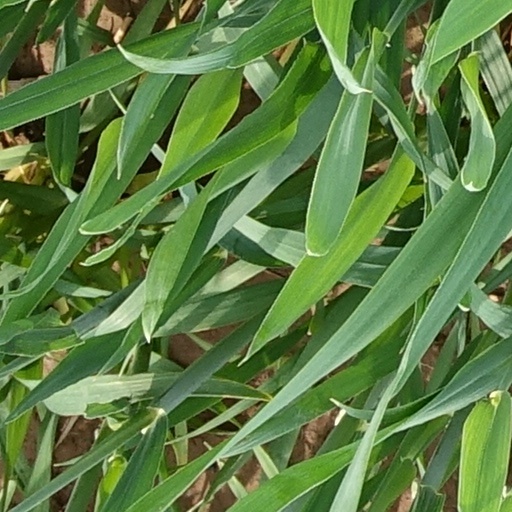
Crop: wheat